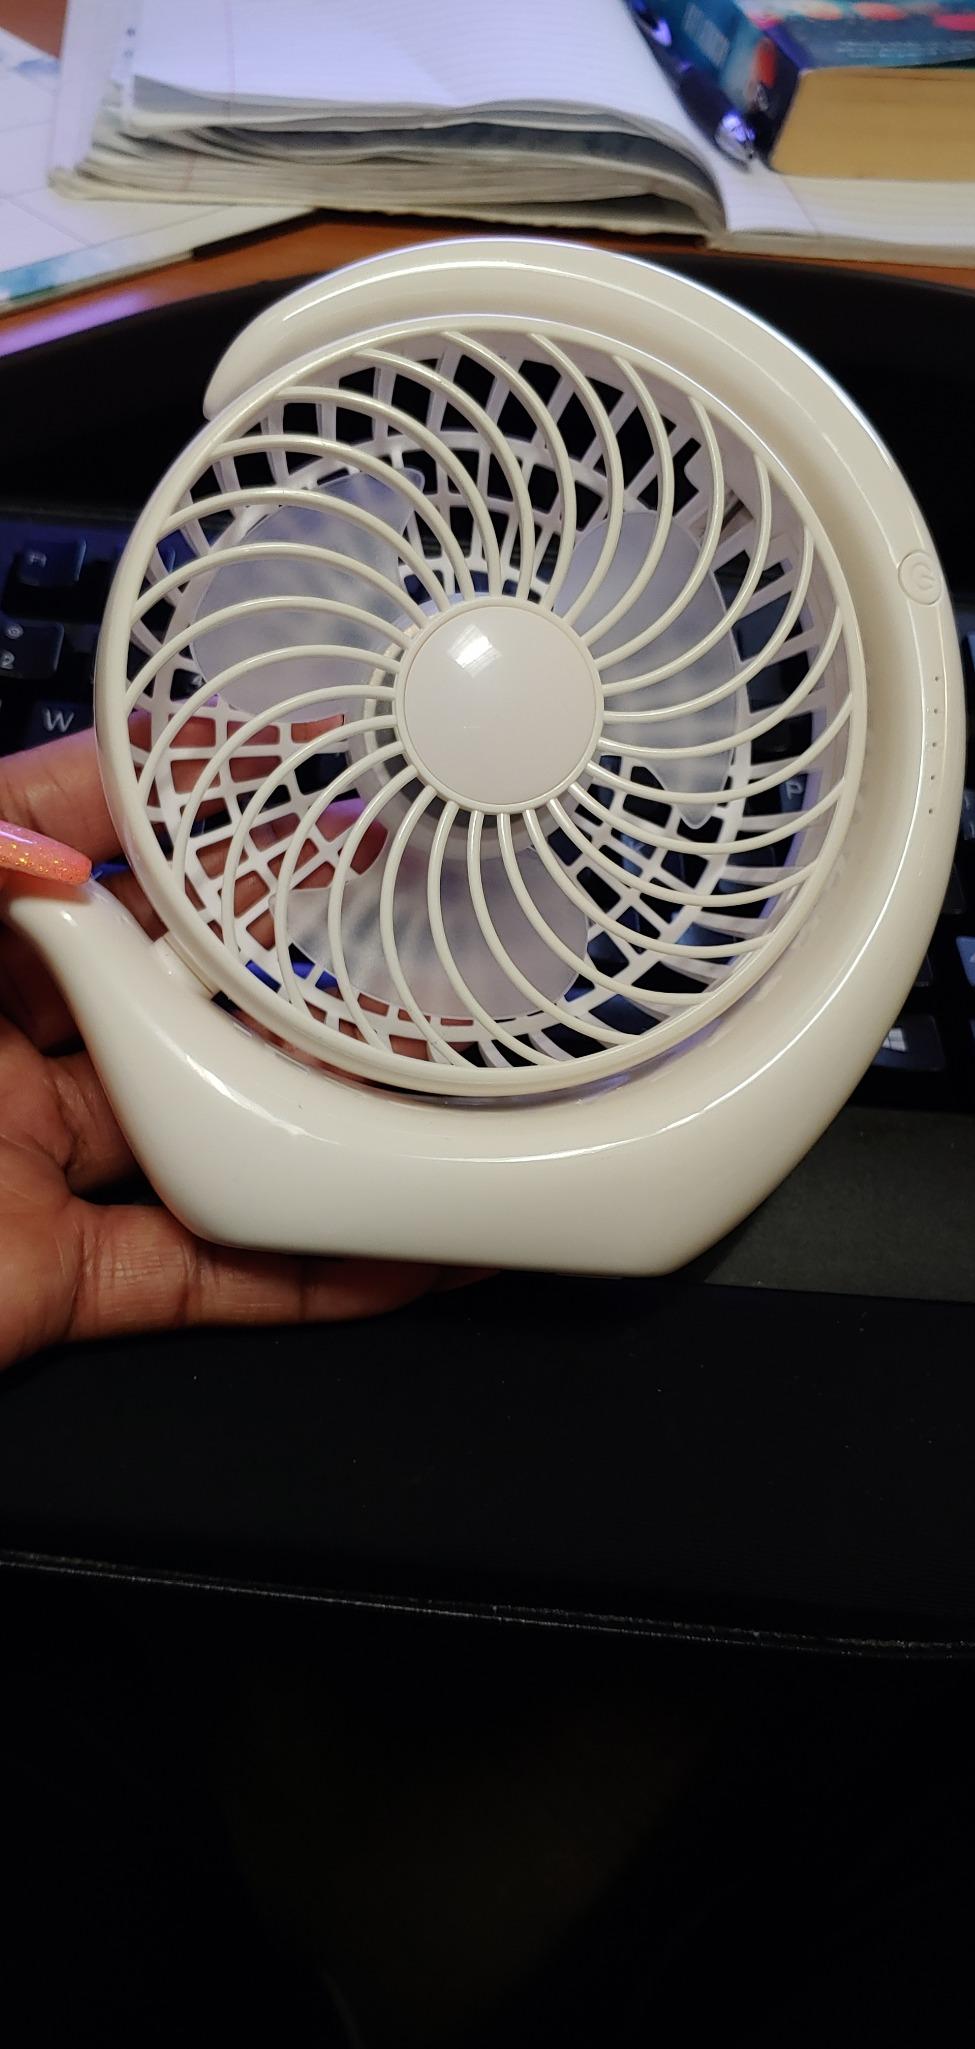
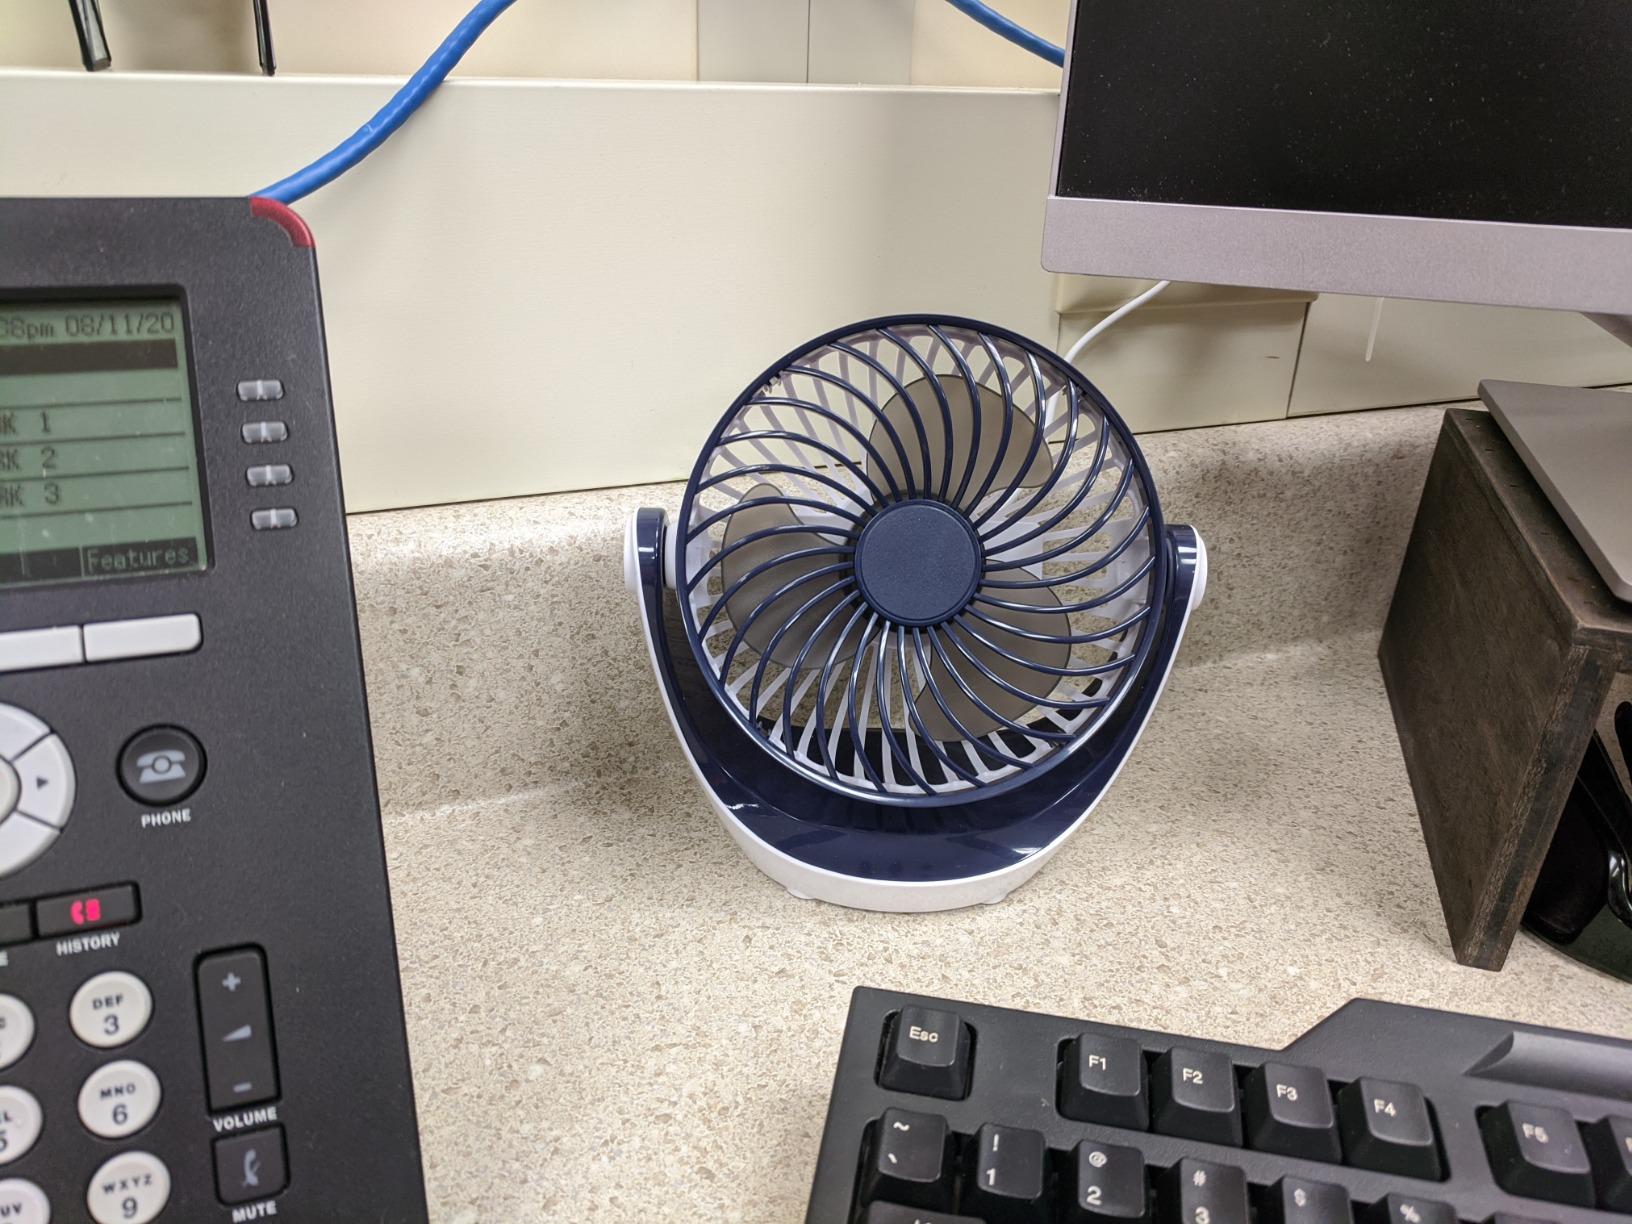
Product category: fan
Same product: no